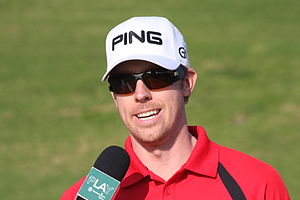
Hunter Mahan
Hunter Mahan
Hunter Myles Mahan er en amerikansk golfspiller, der står noteret for tre PGA Tour-sejre gennem sin professionelle karriere. Hans bedste resultat i en Major-turnering er en 6. plads, som han har opnået ved både US Open og British Open.